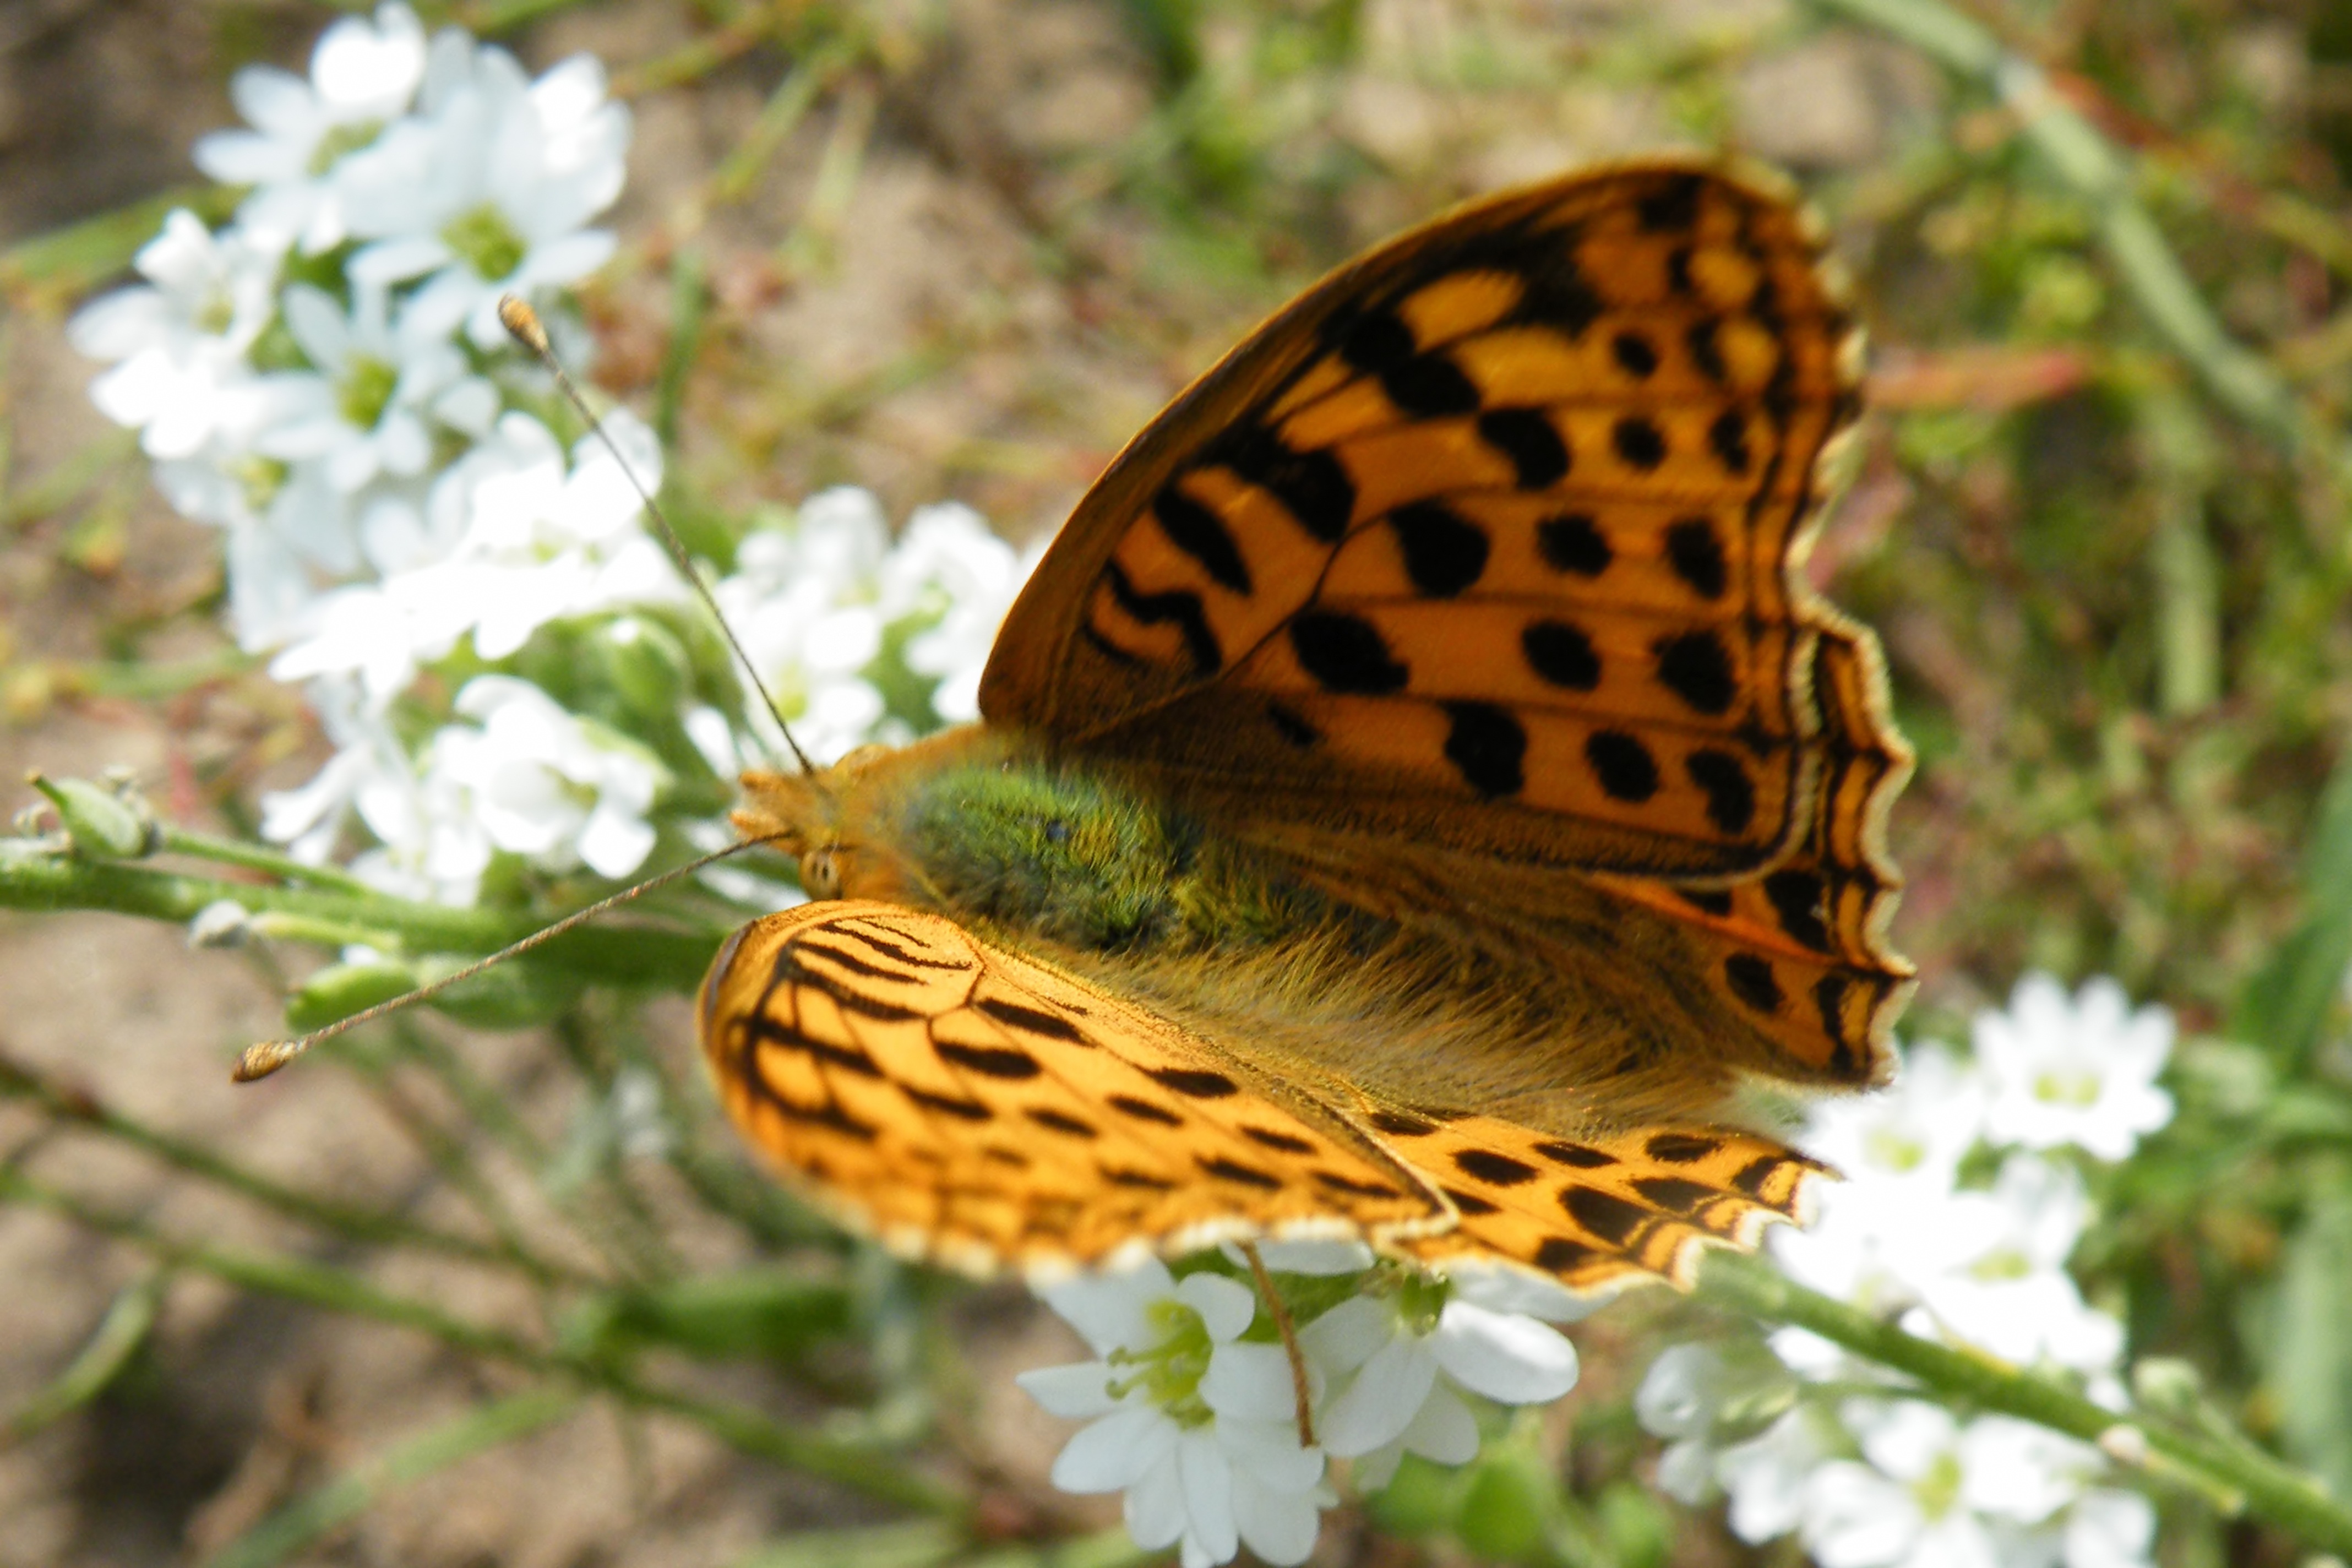
nature, blossom, flower, bloom, wildlife, insect, botany, butterfly, flora, fauna, invertebrate, monarch butterfly, nectar, macro photography, pollinator, moths and butterflies, lycaenid, colias, mother of pearl butterfly